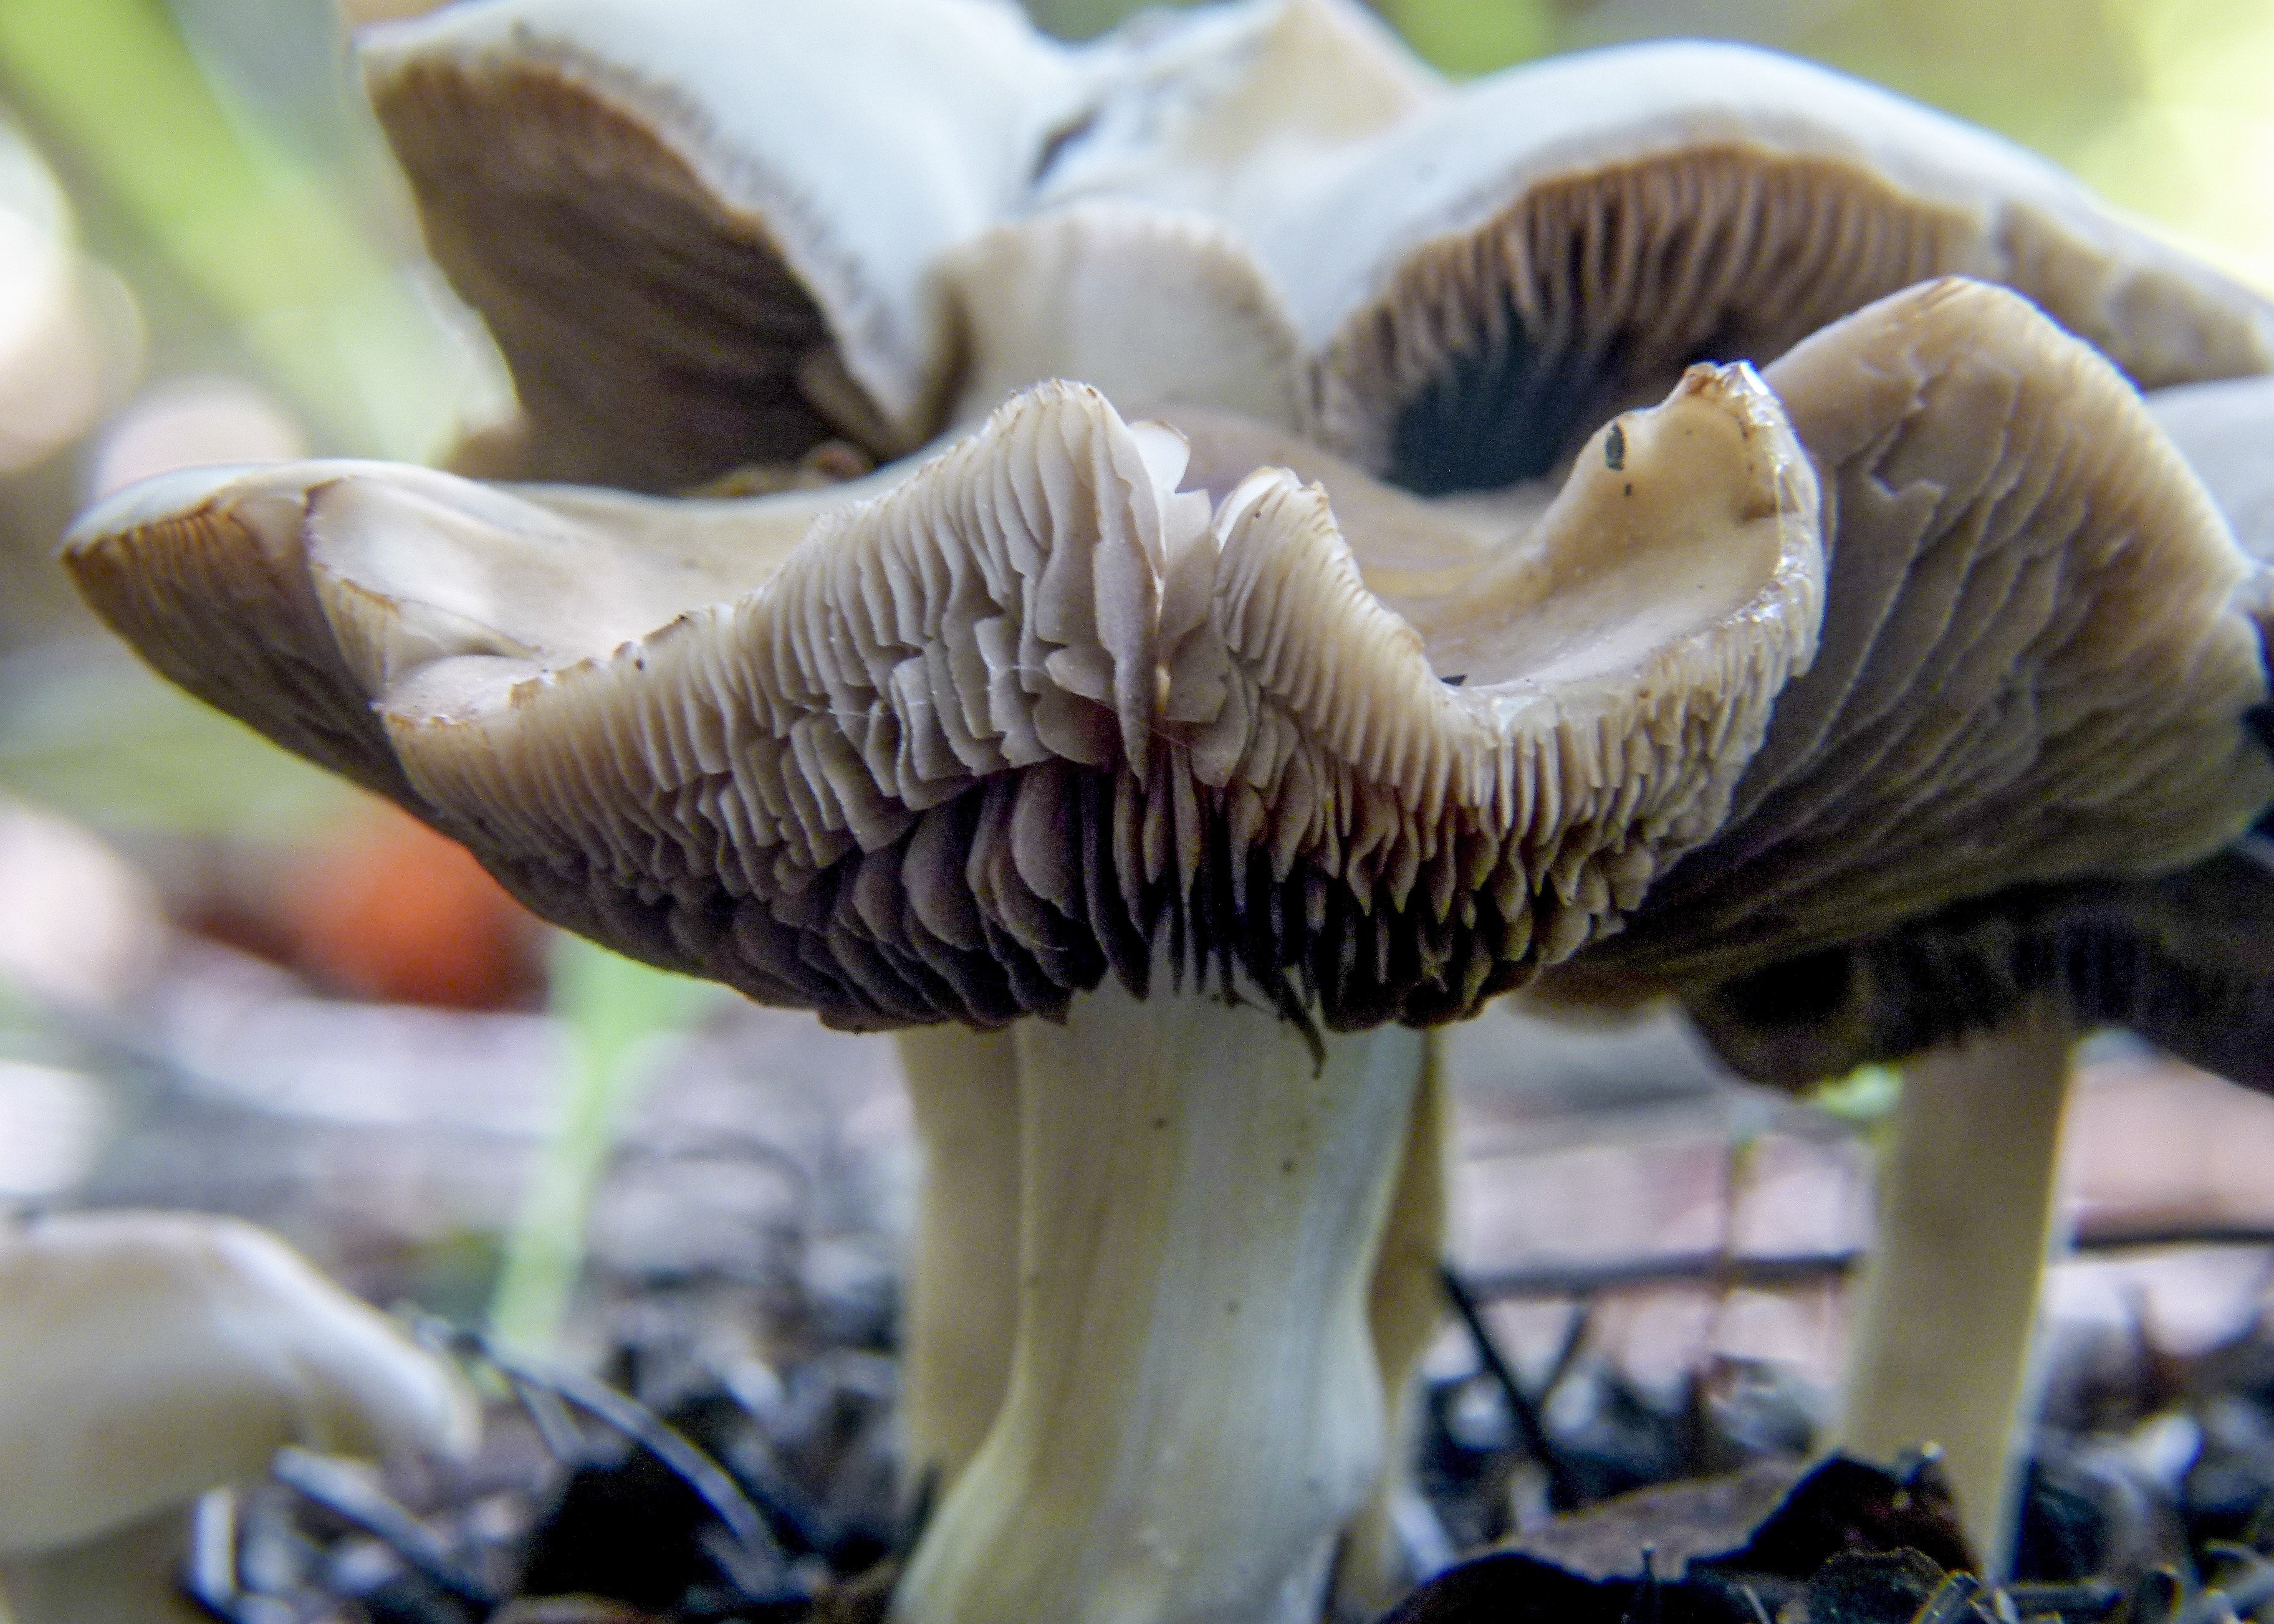
nature, forest, group, plant, fall, macro, autumn, mushroom, close up, fungus, cluster, agaricus, macro photography, matsutake, oyster mushroom, edible mushroom, shiitake, medicinal mushroom, agaricomycetes, agaricaceae, champignon mushroom, pleurotus eryngii, deceptive milkcap, lactarius deceptivus peck